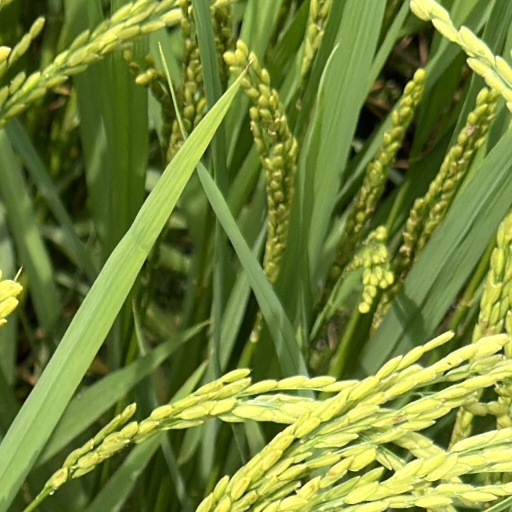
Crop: rice